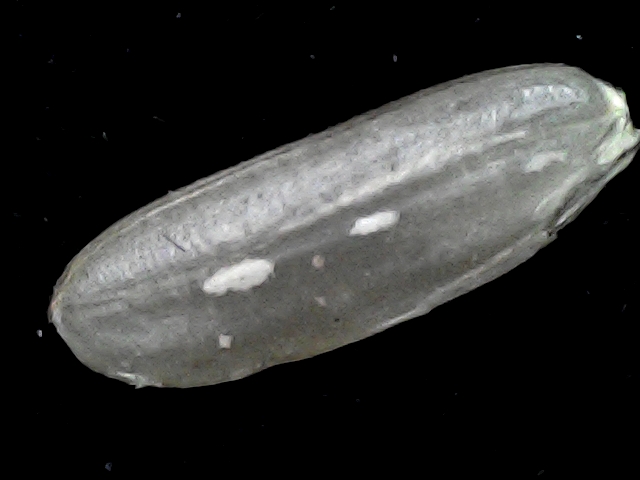
Rice variety: BD72